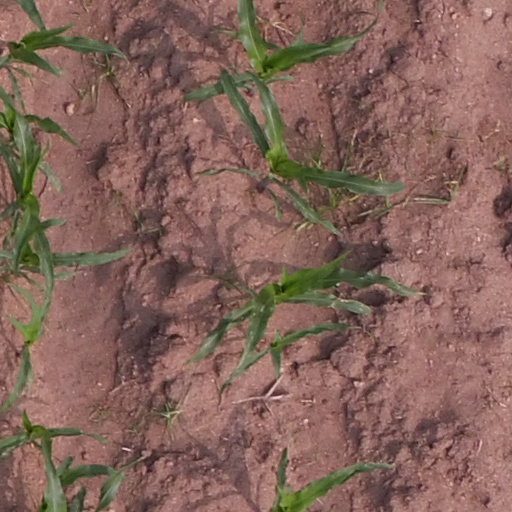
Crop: maize; corn